Roermond

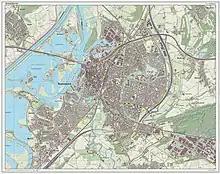
Dutch Topographic map of Roermond (town), as of March 2014

After the Anglo-Dutch Treaty of 1814, Roermond became part of the new Kingdom of the Netherlands. The new province was to receive the name "Maastricht", after its capital. King William, who did not want the name Limburg to be lost, insisted that the name be changed to Limburg. As such, the name of the new province derived from the old Duchy of Limburg that had existed until 1648 within the triangle Maastricht – Liège – Aachen.